Appavi

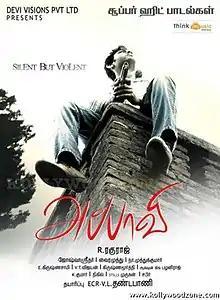
Film poster

Appavi is a 2011 Indian Tamil language vigilante film written and directed by R. Raghuraj and produced by V. L. Dhandapani. The film's stars include debutant Gautham and Suhani Kalita in the lead roles, while K. Bhagyaraj, Soori, Sriranjani, Mahadevan, and Manobala play supporting roles. The music was composed by Joshua Sridhar with cinematography by E. Krishnasamy and editing by V. T. Vijayan. The film released on 1 April 2011 after much delay.